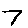
Label: 7